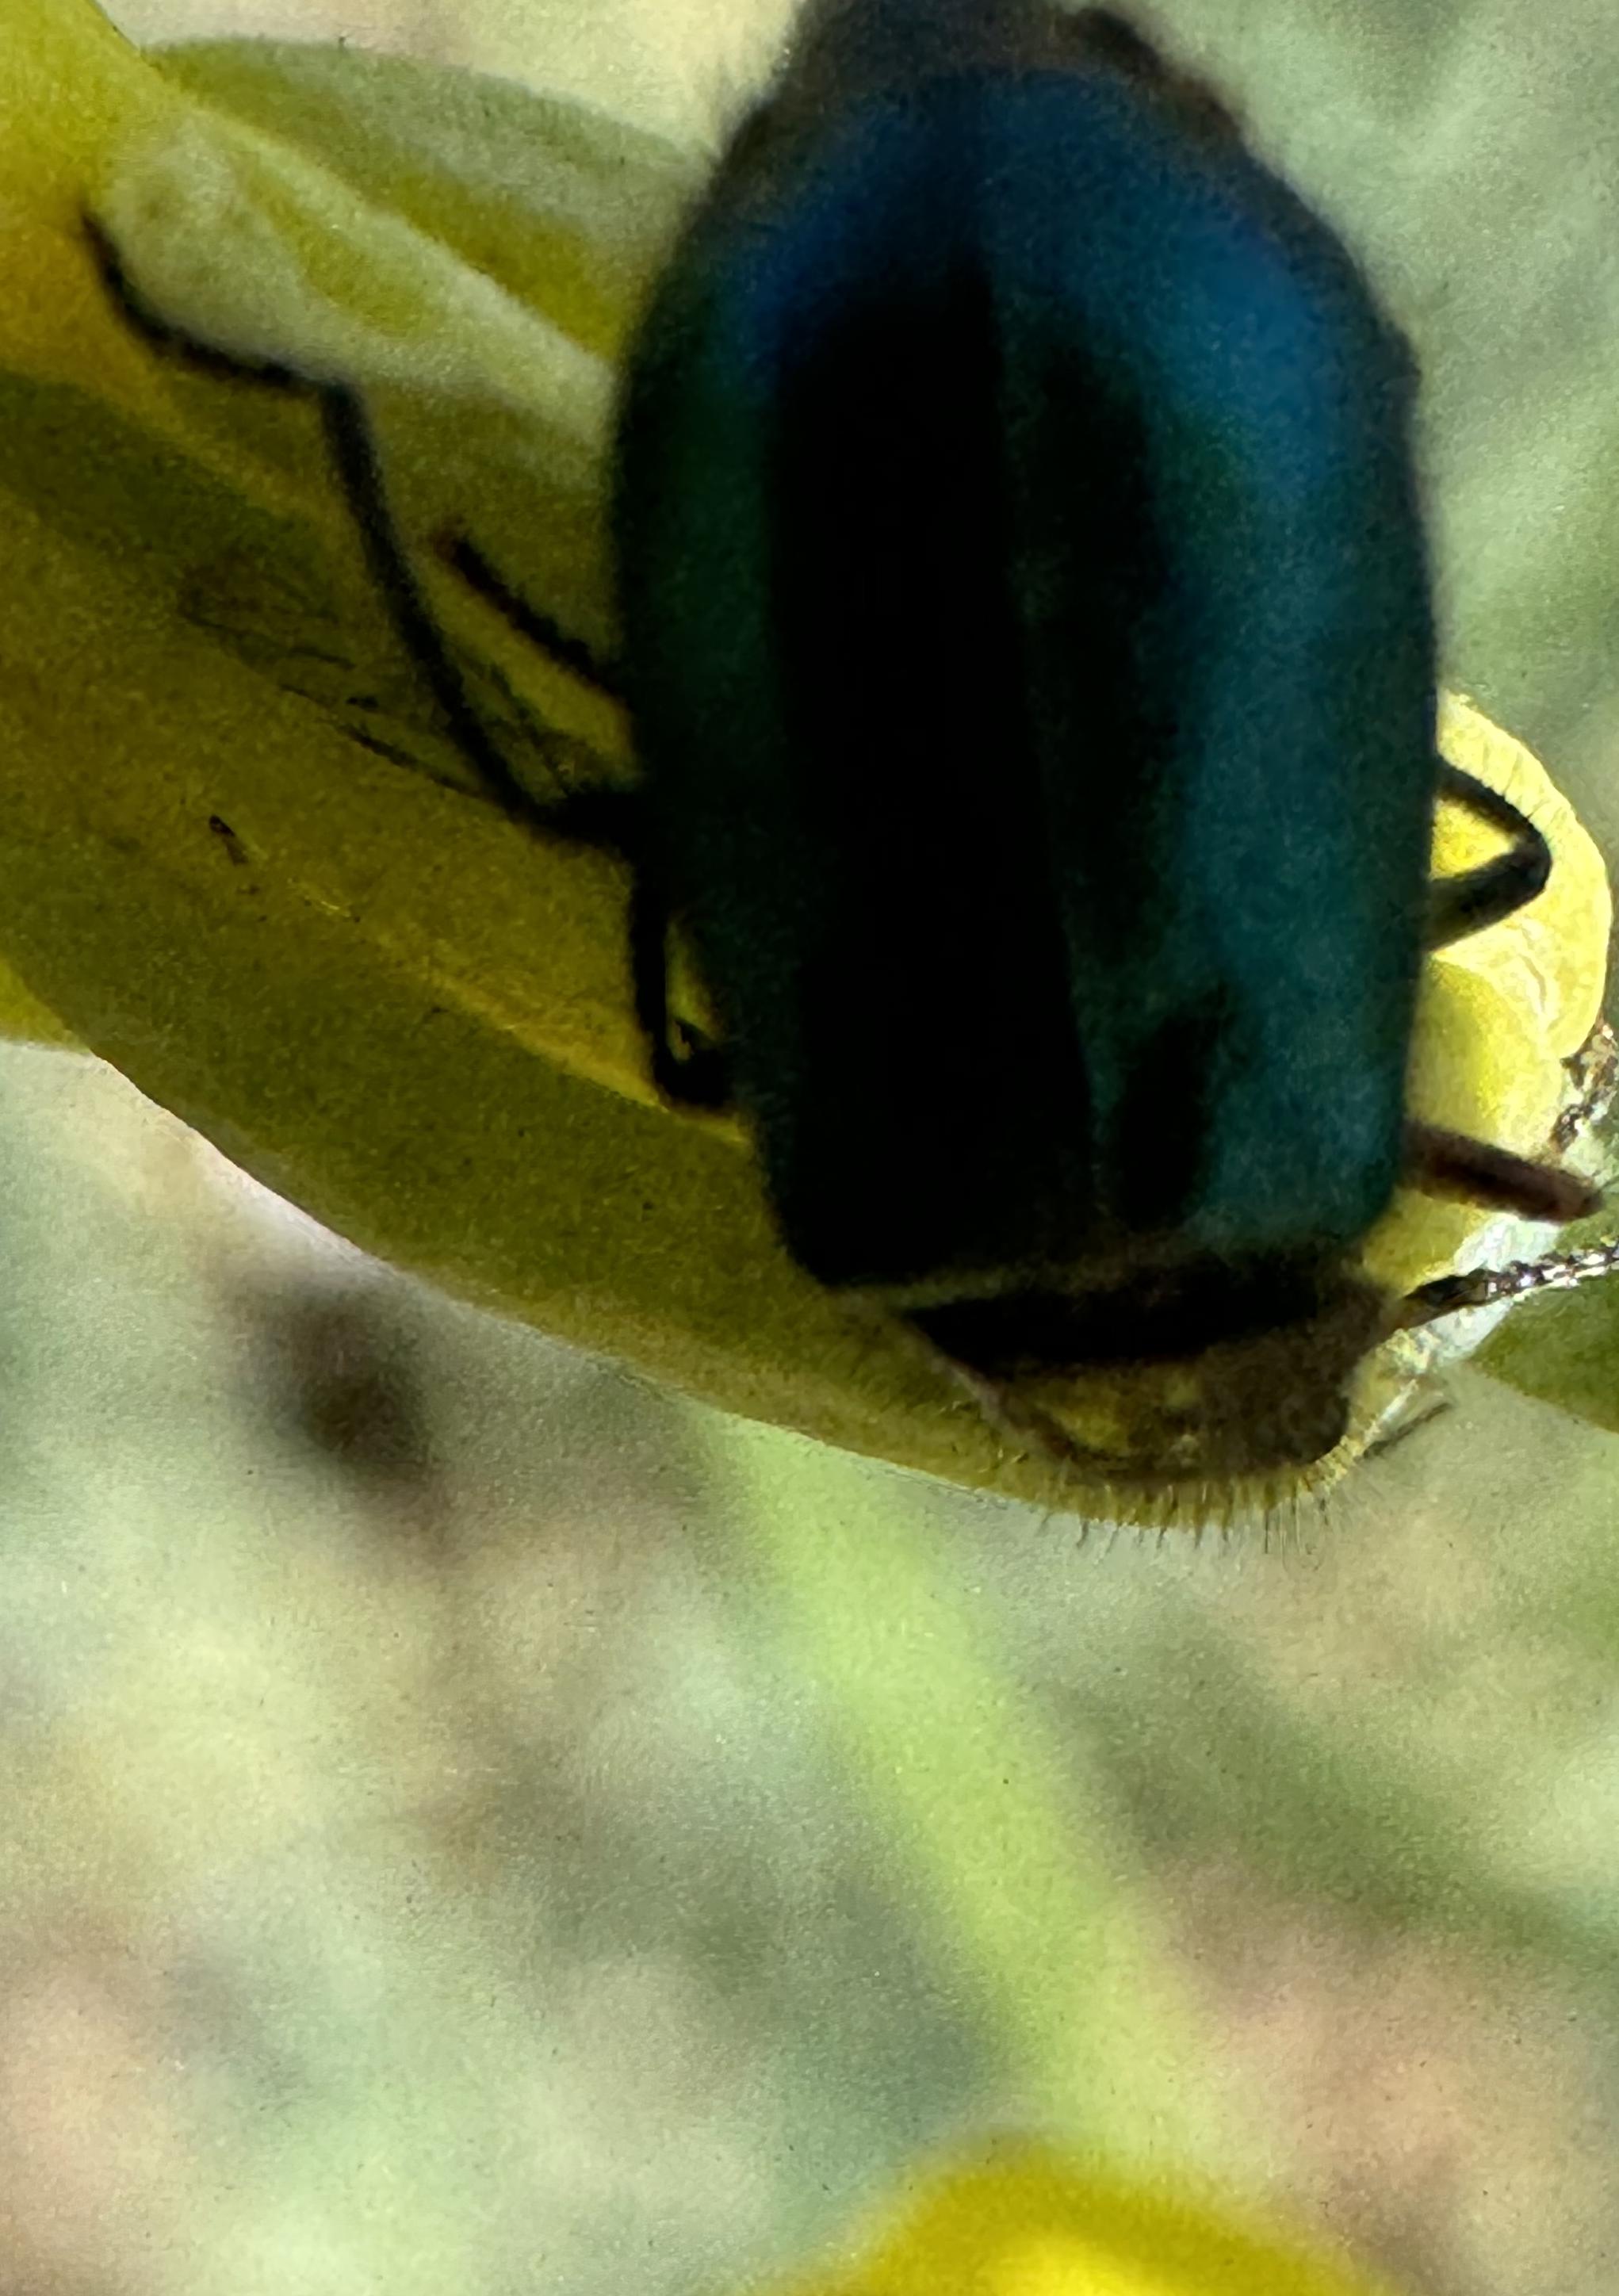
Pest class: predators